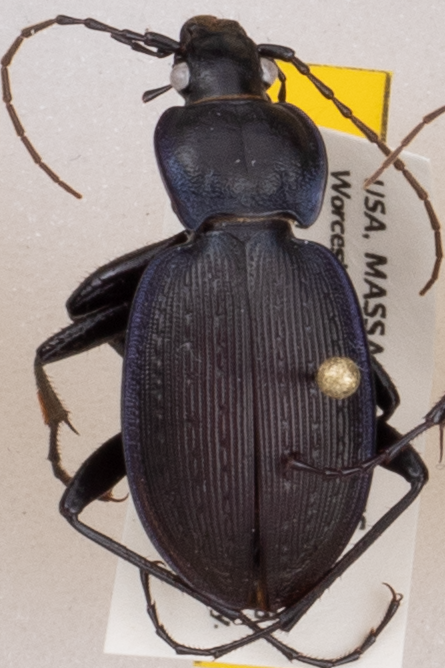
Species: Carabus goryi
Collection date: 2019-07-16
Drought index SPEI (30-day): -0.008
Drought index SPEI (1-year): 2.09
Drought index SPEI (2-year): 2.09